Gambling in Macau

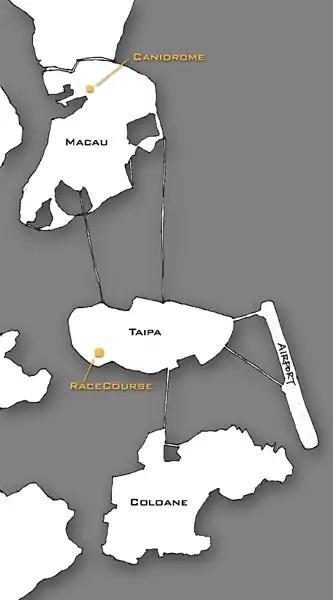
Location of the Race-course and the Canidrome

Horse racing is due to be permanently banned in Macau in April 2024, with the Taipa race-course closing on 1 April.